Sky position (RA, Dec in degrees): 196.179, 20.527
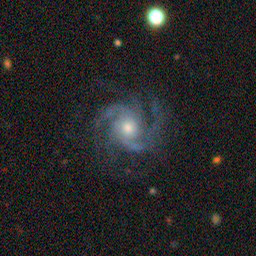
Galaxy morphology: Unbarred Loose Spiral Galaxies